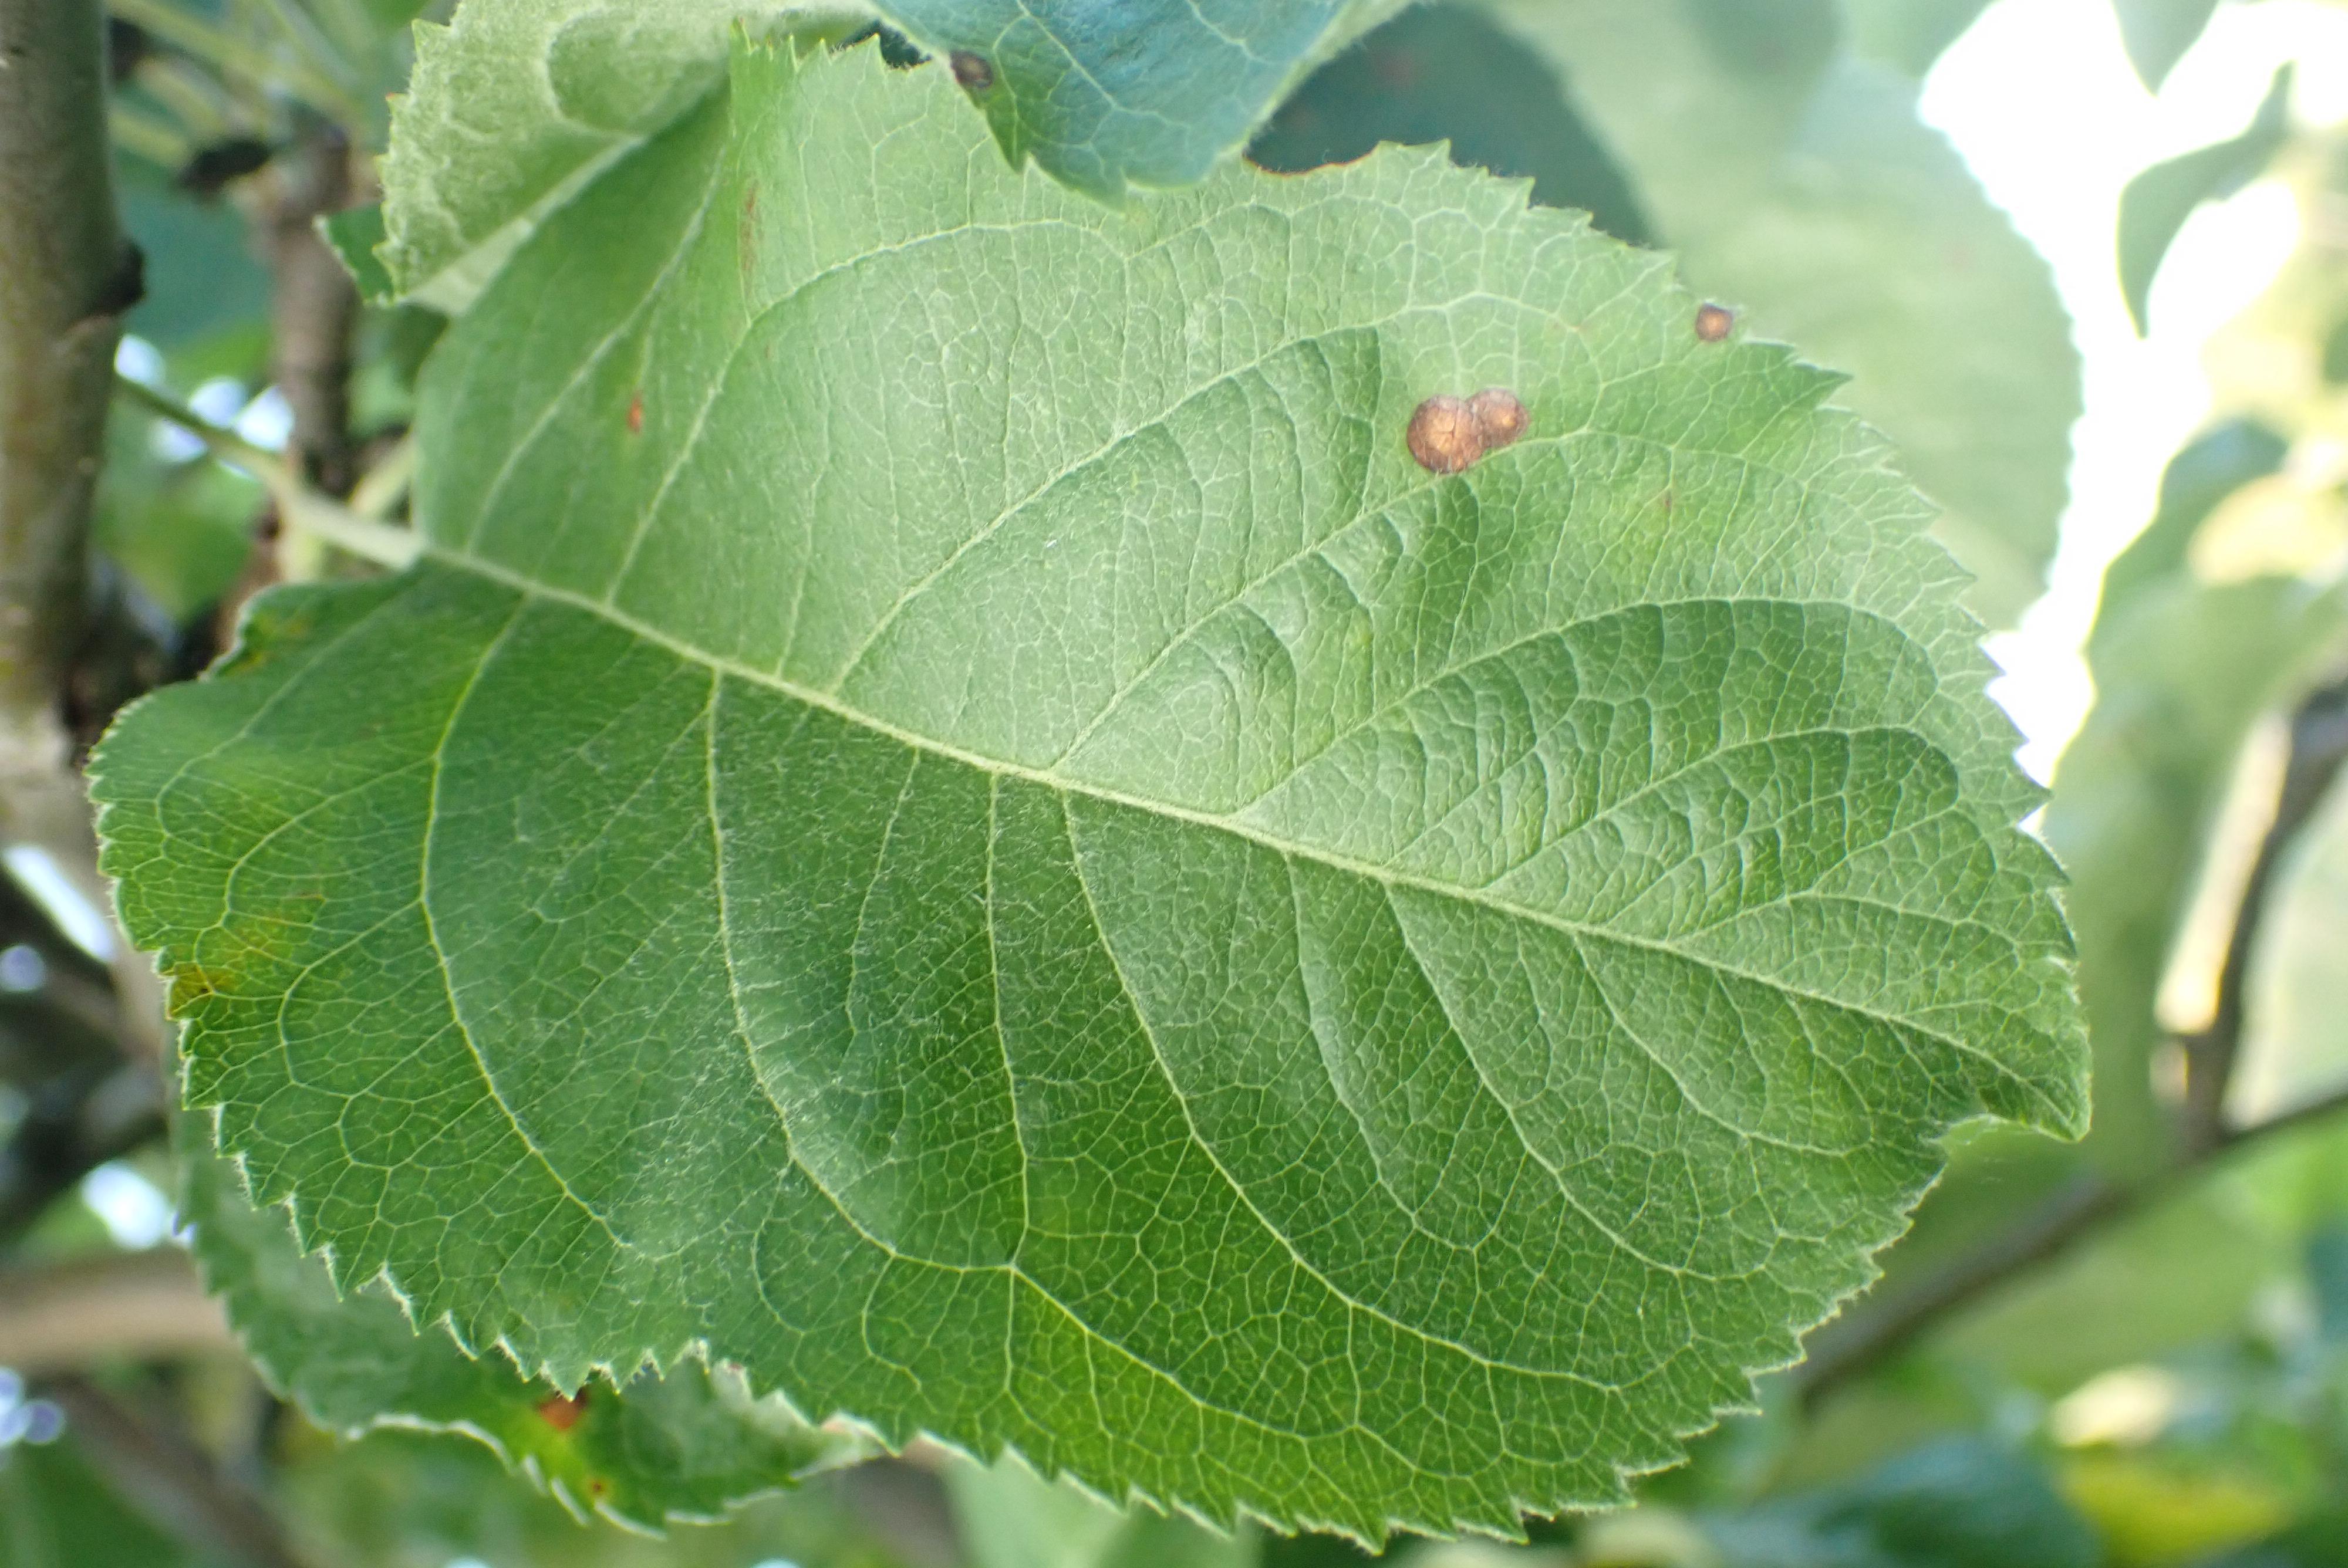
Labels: frog_eye_leaf_spot